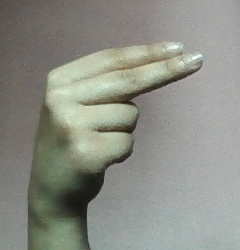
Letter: ain